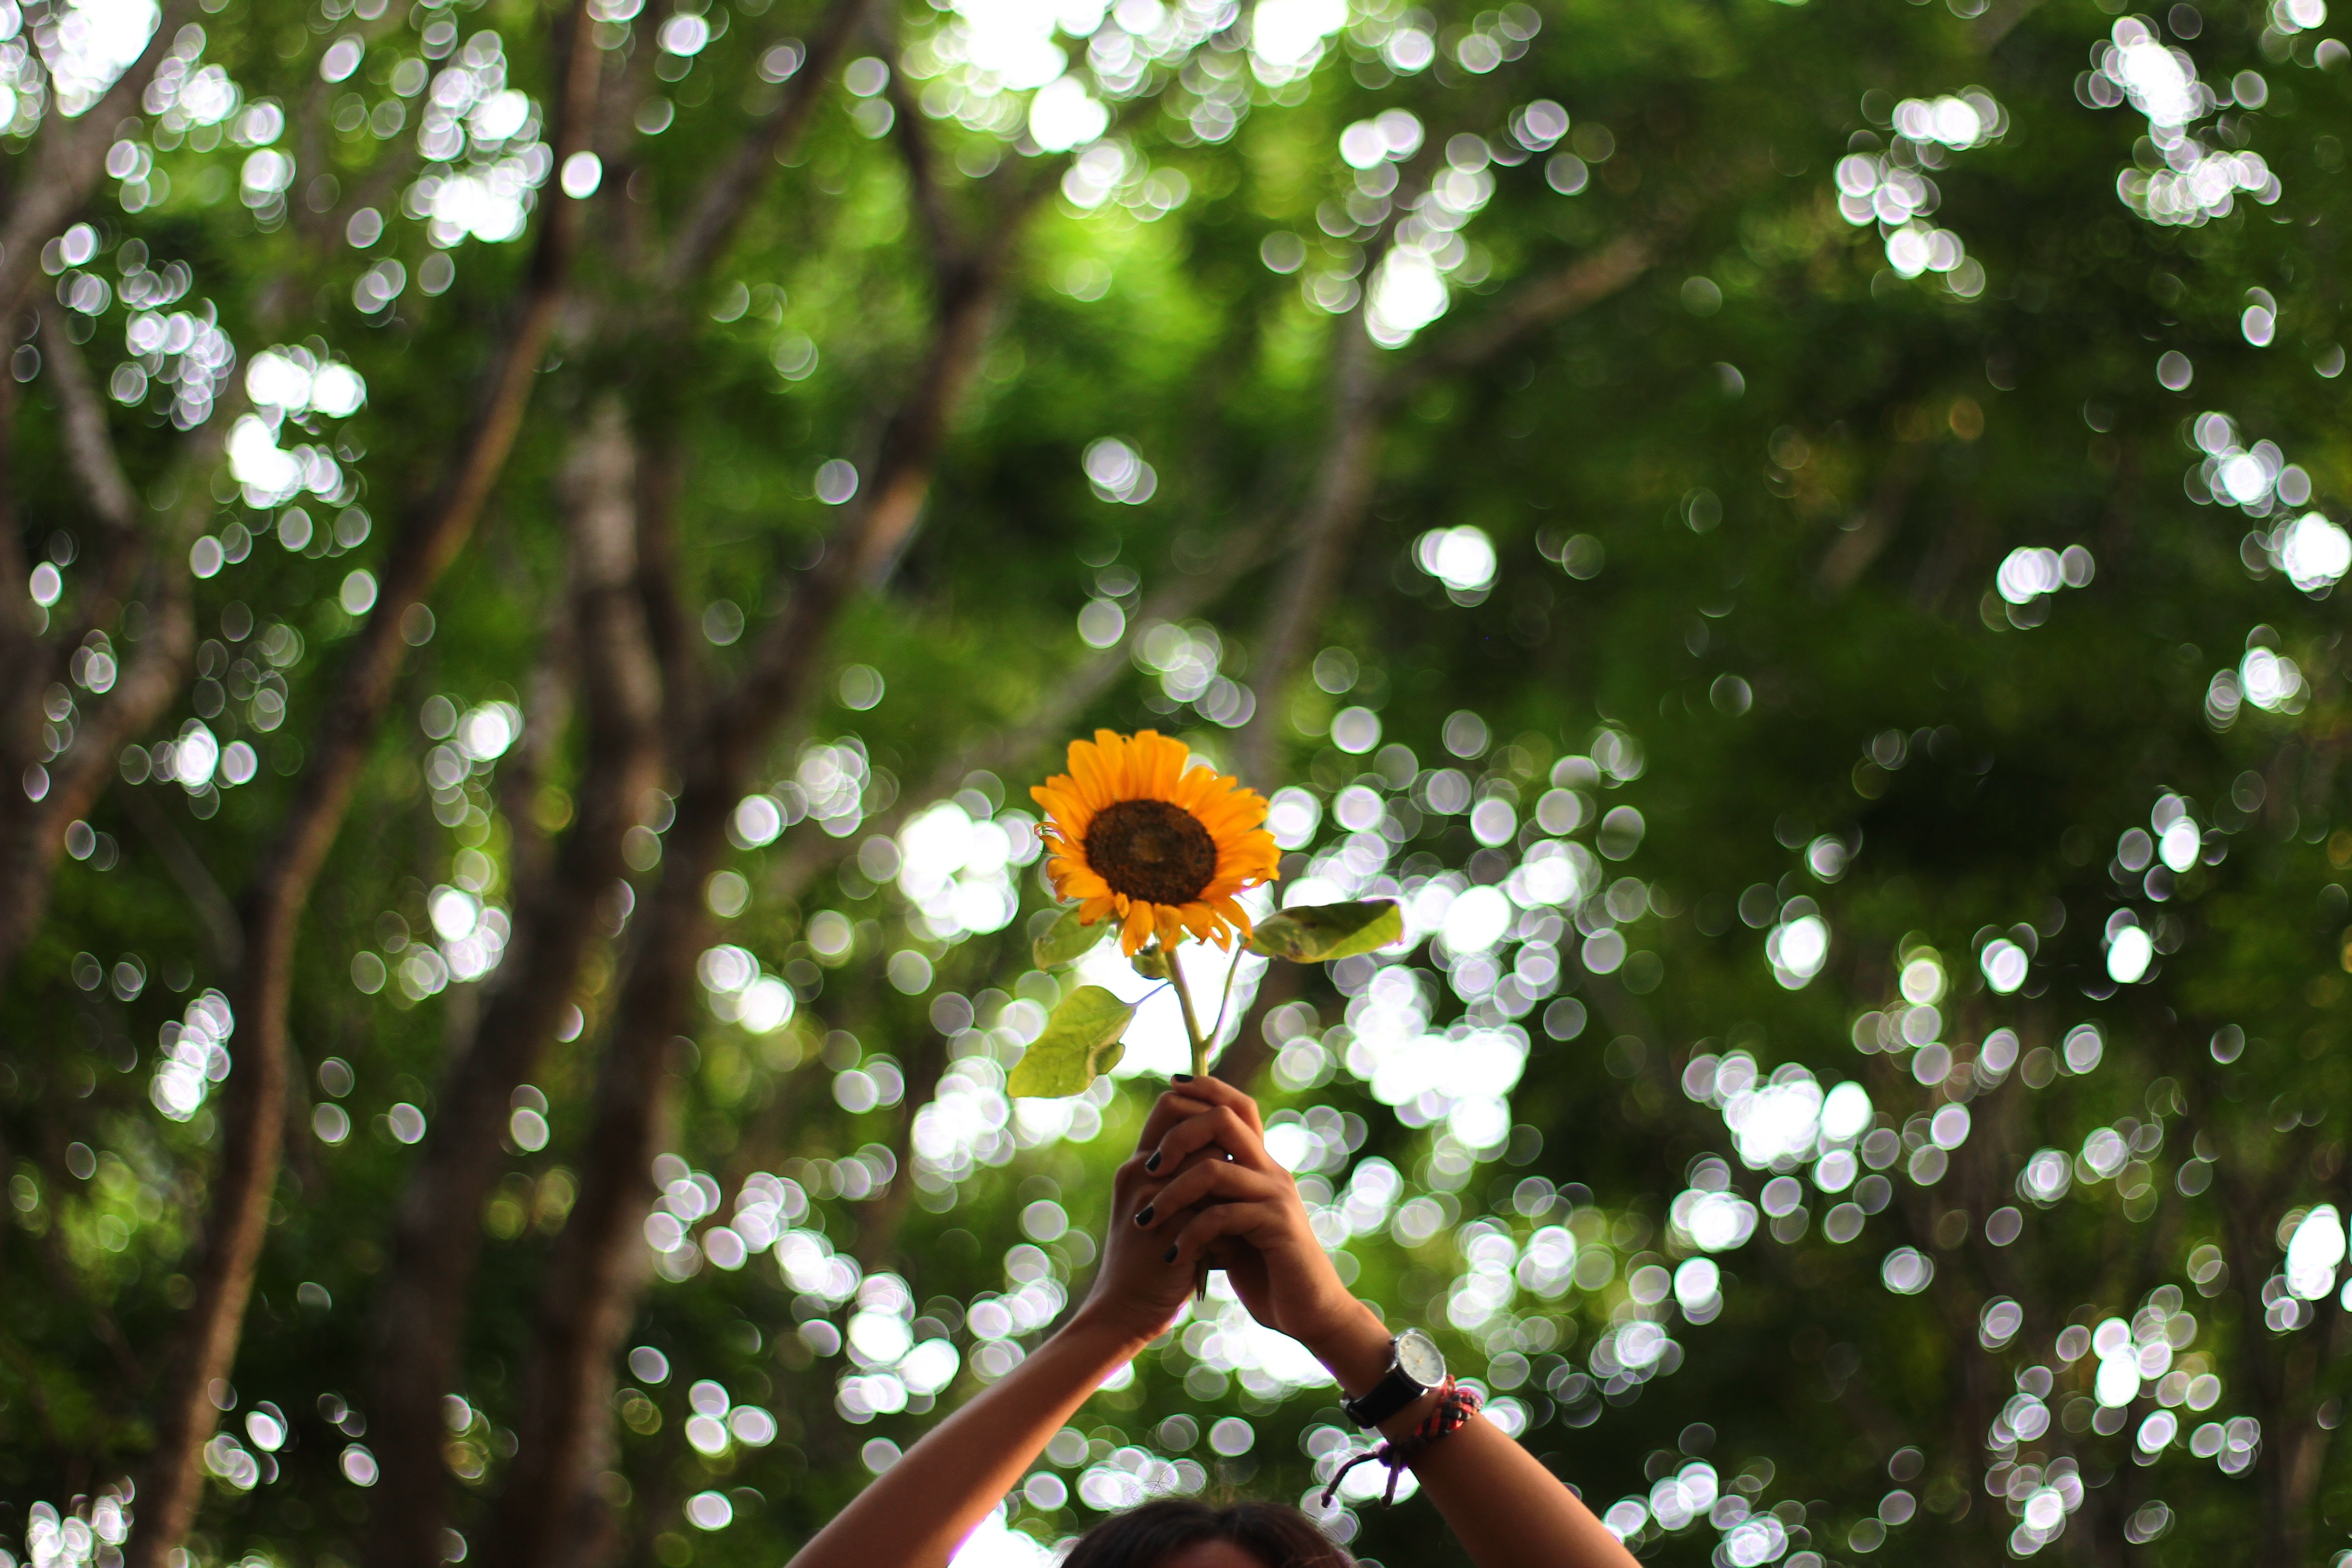
hand, tree, nature, forest, outdoor, branch, blossom, plant, sunlight, leaf, flower, summer, spring, green, autumn, botany, yellow, garden, flora, sunflower, trees, sunny, woodland, macro photography, plant stem